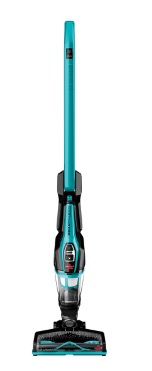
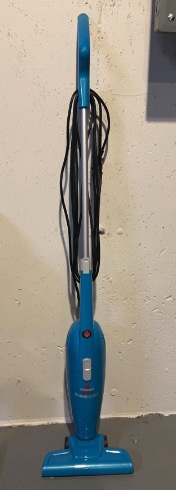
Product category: items_vacuum
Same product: no